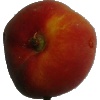
Label: Nectarine Flat 1